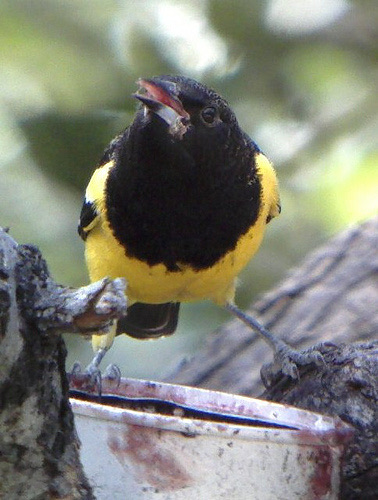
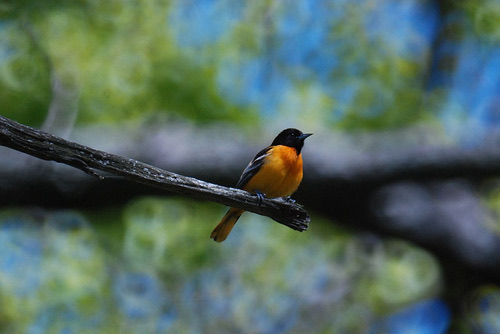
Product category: misc
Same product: yes